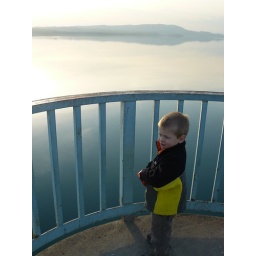
Noah looking at the lake in Adana from the longest bridge in Turkey